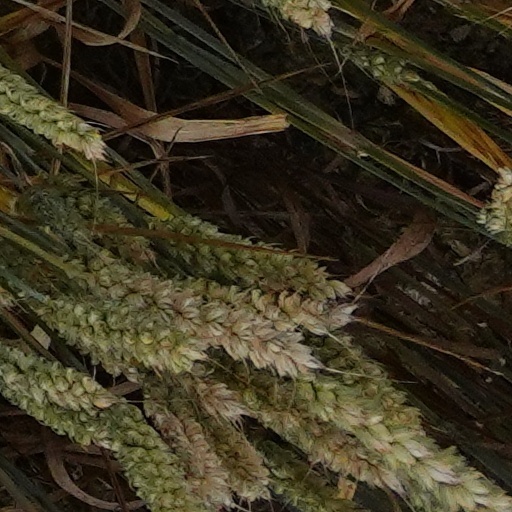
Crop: wheat